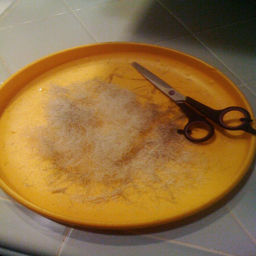
A yellow tray on counter with various clippings of hair and scissors.
Yellow dish with filled with straw like fibers and a pair of scissors
A pair of scissors on a plate of some sort.
Someone has cut their hair and left it on this plate.
A pair of scissors in a bowl full of hair.